Frank Piatek

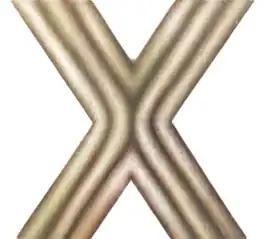
Frank Piatek, "Untitled (small X painting)", acrylic on canvas, 24" x 23.5", 1967.

Art writers such as Mary Mathews Gedo and James Yood have described Piatek's work as lying outside dominant artistic orders, such as Abstract Expressionism, Pop Art, Minimalism, or (in Chicago) Imagism, sidestepping the limitations of such movements regarding real-world forms, illusion, or content. They categorize his art into two bodies: more widely known images of intertwined, tubular forms; and primal works of sculpture, collage and installation that reveal his inner thoughts and creative process. Despite their abstraction, his tubular works draw on figurative art—from Renaissance and Baroque artists such as Michelangelo, Caravaggio and Velasquez to more modern figures like Manet, Léger and Balthus—and abstractionists, such as Frank Stella; both bodies explore symbolic forms from ancient sources, such as the Book of Kells, the caduceus, and Aztec, Minoan and pharaonic Egyptian iconography. Gedo and Yood have written that Piatek's work hovers between abstraction and figuration, providing a screen to stage open-ended, "sensuous and seductive dramas" alluding to biology, sexuality, machine elements, and spirituality. Dennis Adrian tied Piatek's interests in the mythic, metaphysical and elemental to both the Romantic temperament and visionary aspects of Chicago art.